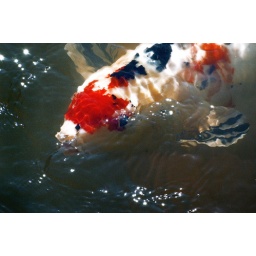
Koi fish looking for breadcrumbs under a wooden bridge in the gardens.